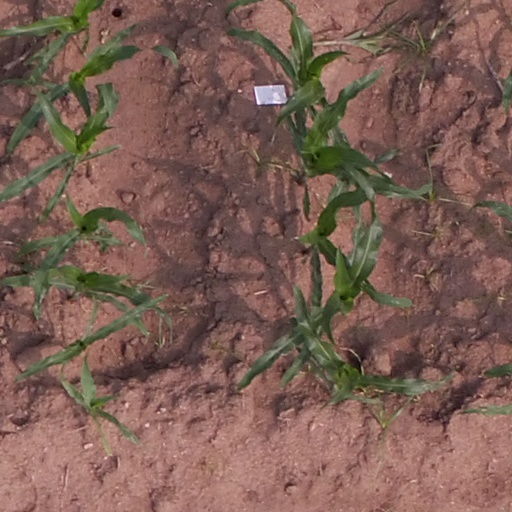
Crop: maize; corn